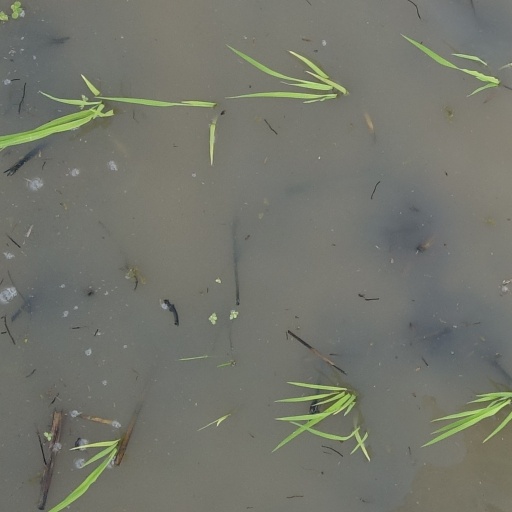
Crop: rice